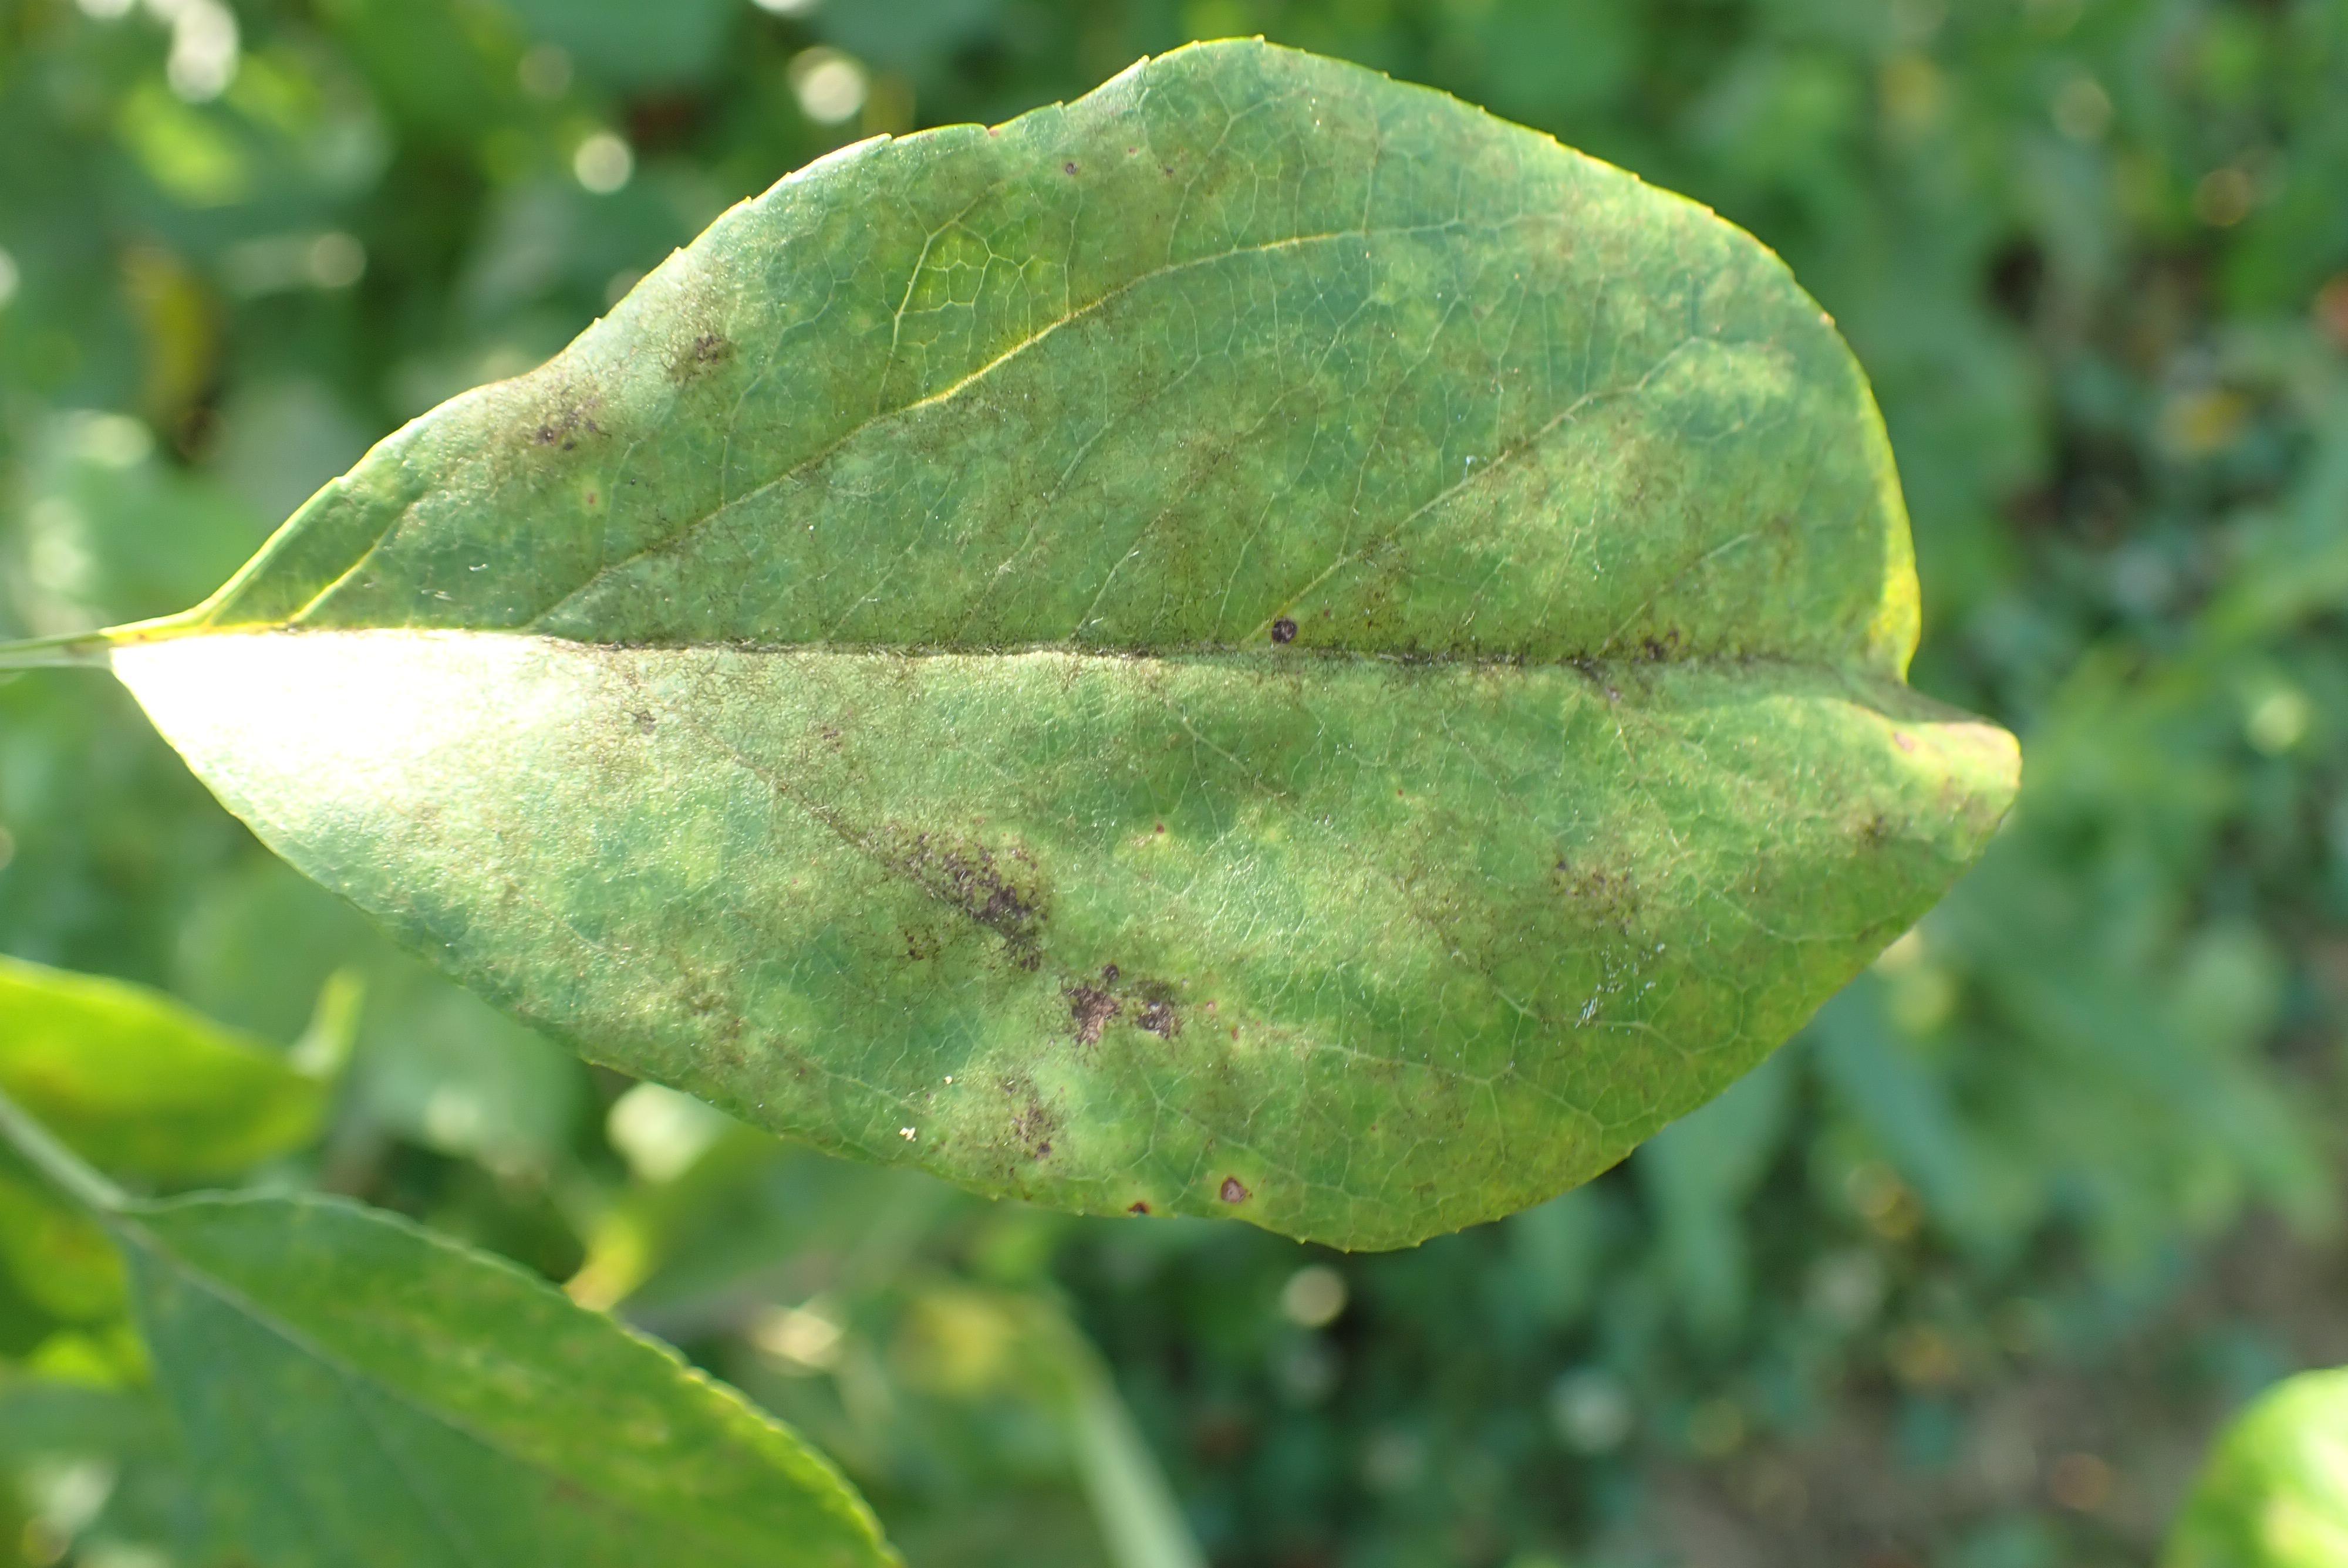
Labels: scab